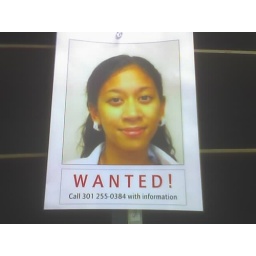
Tony put up this sign around the building after I pranked his office.